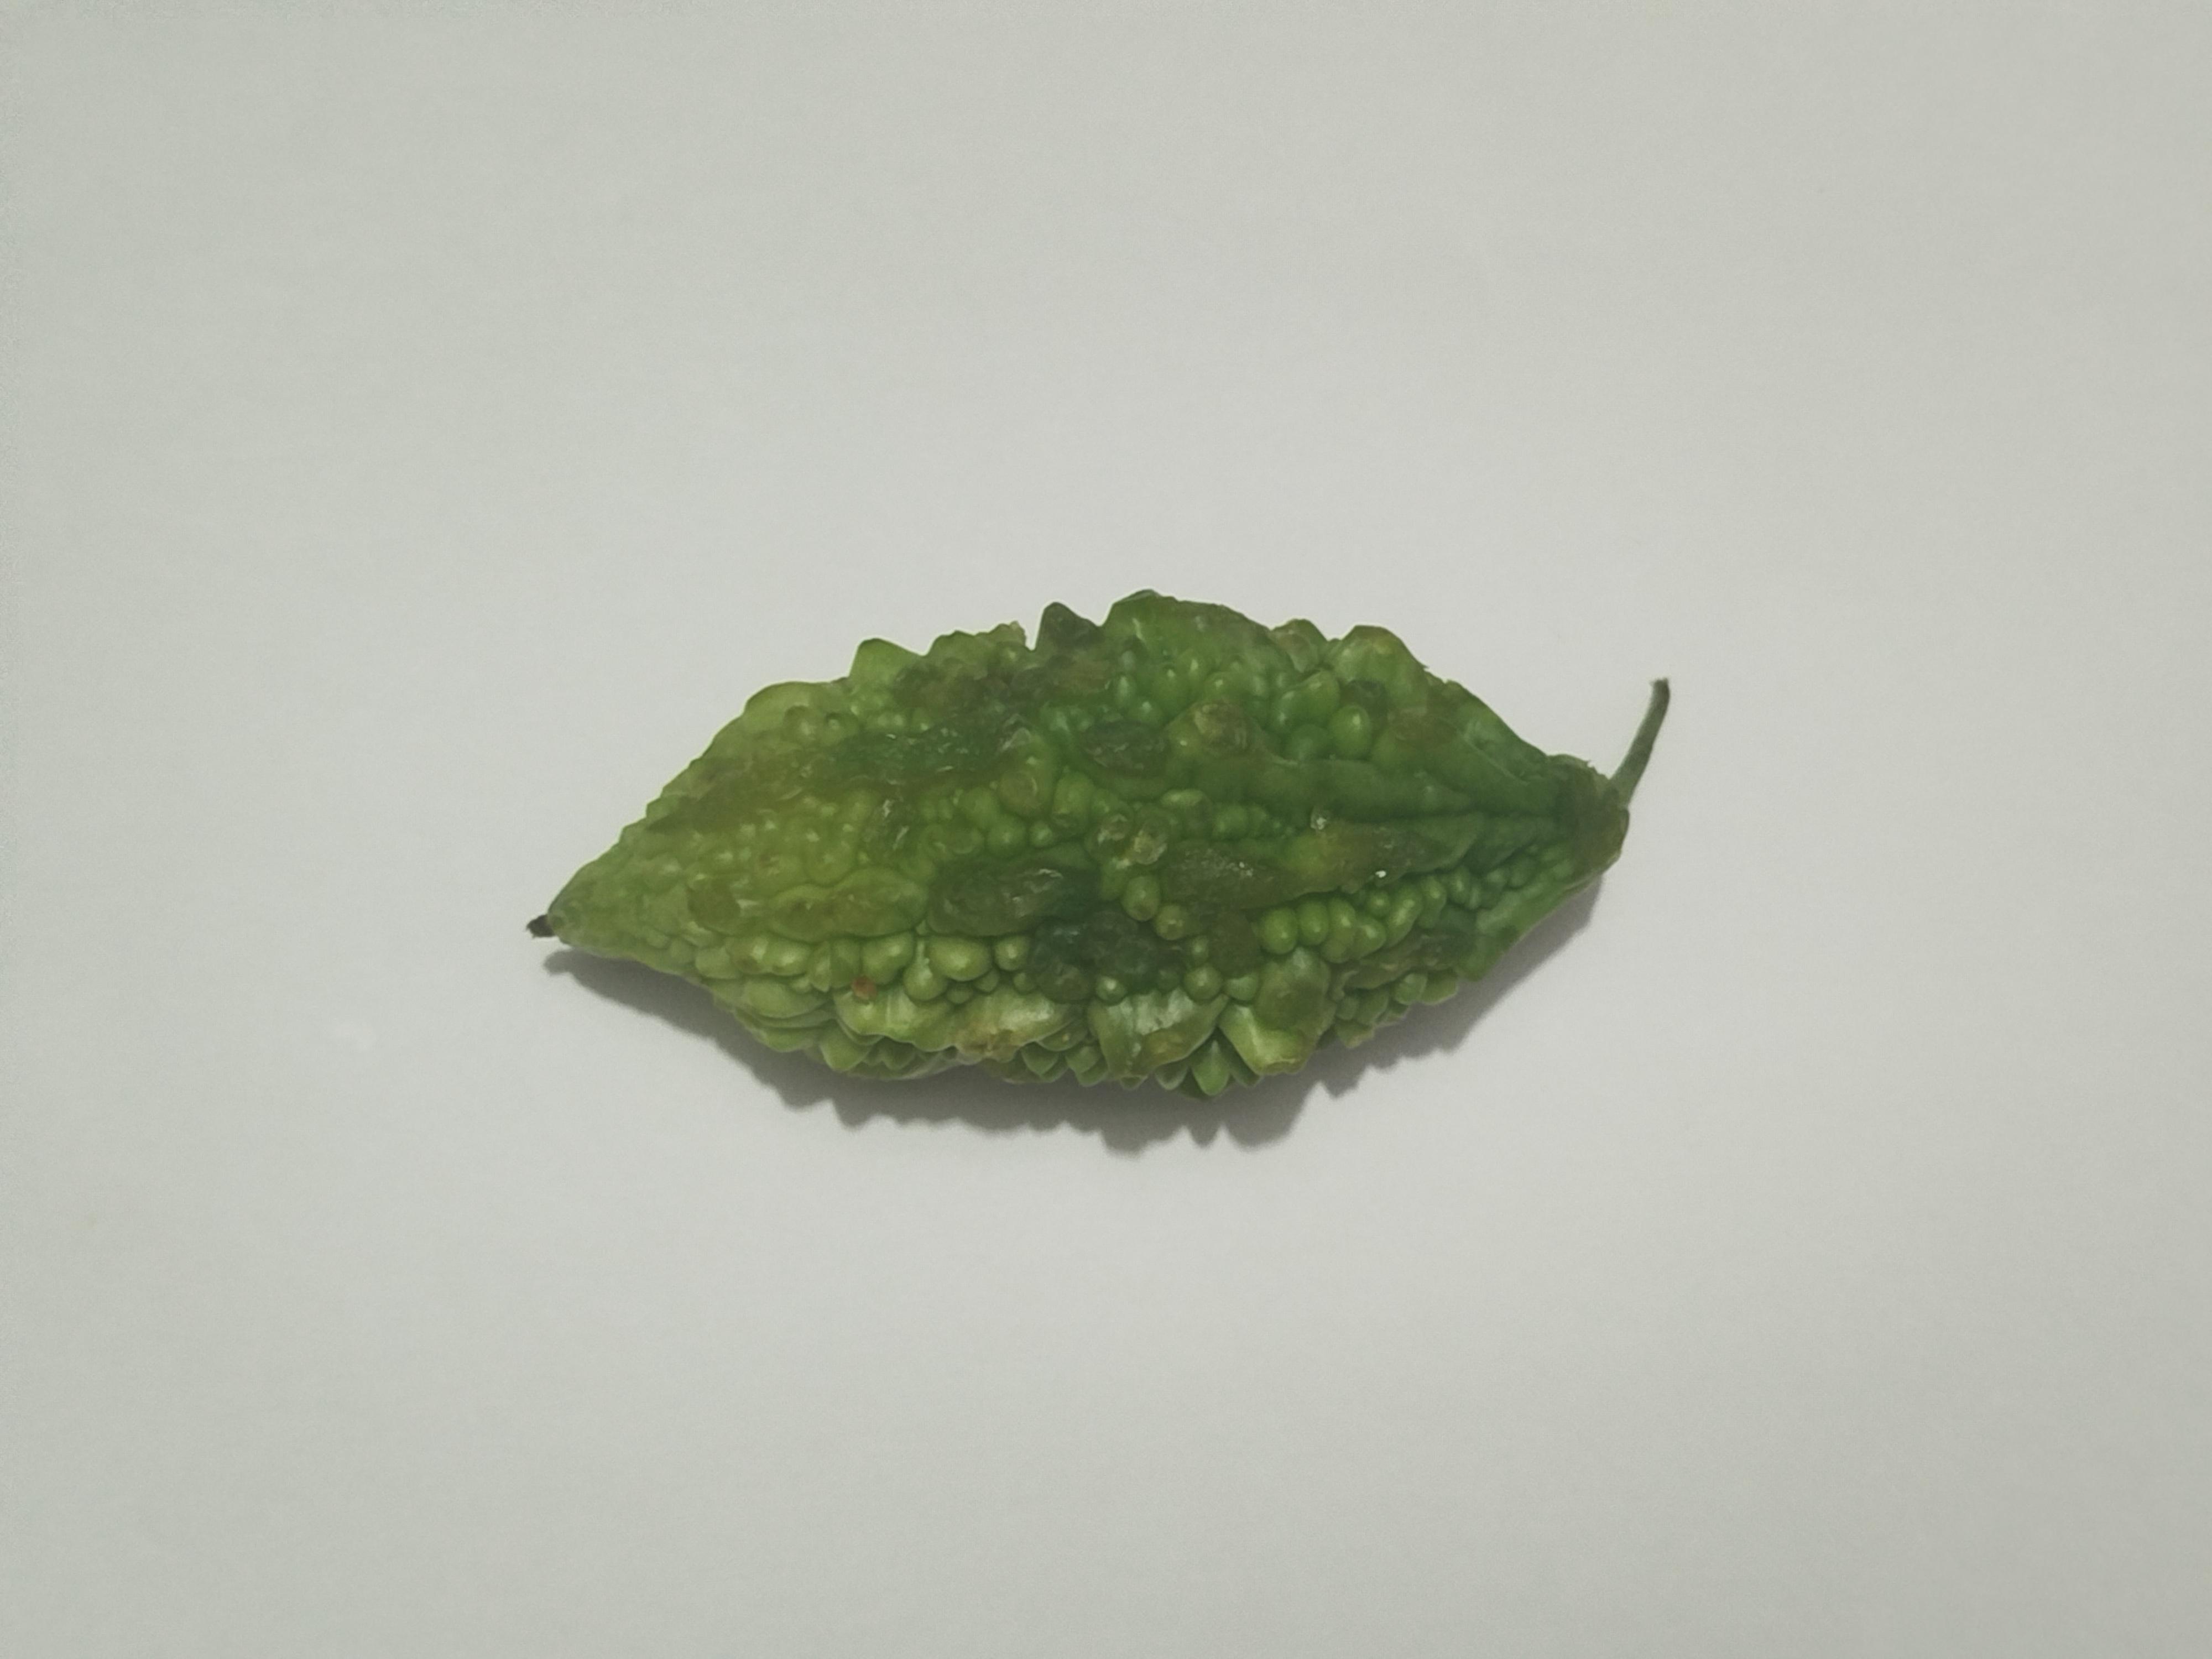
Label: Bitter melon